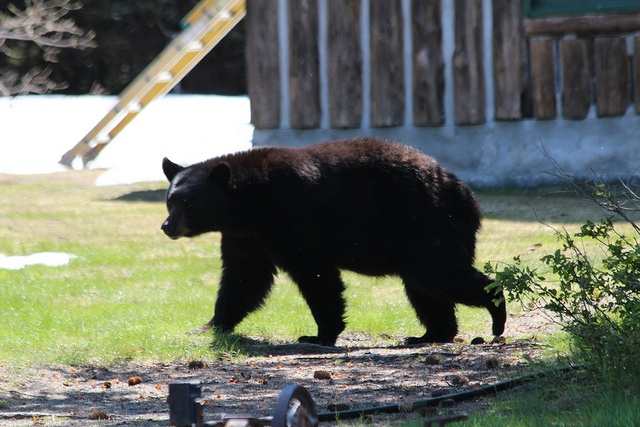
a big black walking by a cabin where a ladder is leaning on it
A black bear walking on a park sidewalk.
Black bear walking through yard of human development during daytime.
 A black bear walks in front of a building.
Large black bear walking alongside a dirt road alone.